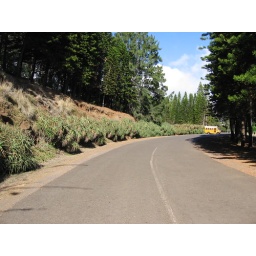
A road inside the campus, with a school bus in the background.